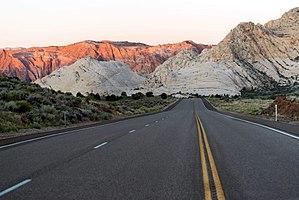
Le parc d'État de Snow Canyon est un parc d'État américain situé dans l'Utah. Les attractions principales sont des canyons, des formations d'anciennes coulées de lave et des dunes.